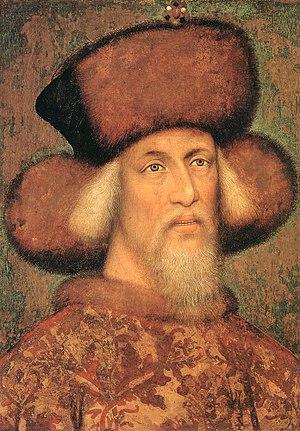
Le château de Bran près de Brașov en Transylvanie non loin de la limite avec la Valachie est un monument historique classé et un lieu touristique de Roumanie.
Sigismond, né le 14 février 1368 à Nuremberg et mort le 9 décembre 1437 à Znaïm, est prince de la maison de Luxembourg, fils de l'empereur Charles IV et de sa quatrième femme, Élisabeth de Poméranie. À la mort de son père et l'avènement au trône de son frère aîné Venceslas en 1378, il est nommé margrave de Brandebourg et, par son mariage avec Marie d'Anjou, fut roi de Hongrie à partir de 1387. Élu roi des Romains en 1411, il succéda à Venceslas en tant que roi de Bohême en 1419, avant d'être sacré empereur des Romains en 1433.
Cette page dresse une liste de personnalités nées au cours de l'année 1368 :
Avant de dresser la liste des empereurs dits du Saint-Empire romain germanique, il convient de dresser la liste des rois des Francs carolingiens arborant le titre d'empereur des Romains, ce titre ayant été porté initialement par ceux-ci avant ceux-là.
Le Portrait de Sigismond de Luxembourg est une tempera sur panneau autrefois attribuée au peintre italien de la fin du Gothique Pisanello et probablement exécuté entre 1432 et 1433. Le portrait est exposé au Kunsthistorisches Museum à Vienne, en Autriche.